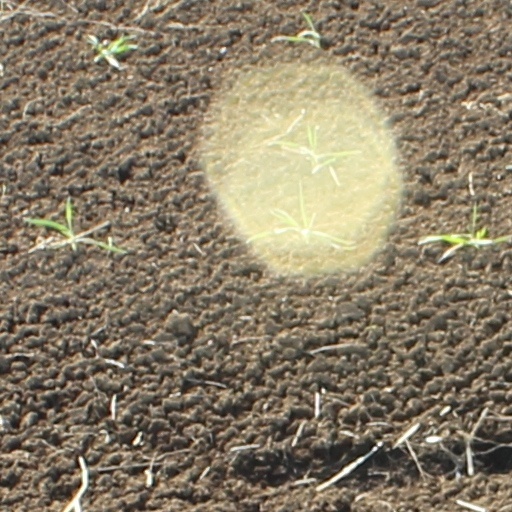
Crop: wheat